Marine Corps Martial Arts Program

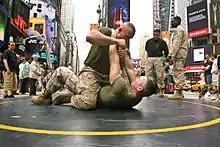
Marines demonstrate MCMAP in Times Square for Fleet Week 2010

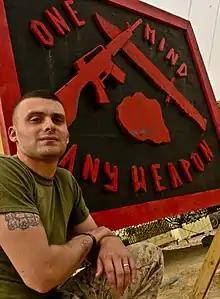
“One mind, any weapon.” The motto focuses on developing mental strength as well as physical

The MCMAP was officially created by Marine Corps Order 1500.54, published in 2002, as a "revolutionary step in the development of martial arts skills for Marines and replaces all other close-combat related systems preceding its introduction." MCMAP comes from an evolution dating back to the creation of the Marine Corps, beginning with the martial abilities of Marine boarding parties, who often had to rely on bayonet and cutlass techniques. During World War I these bayonet techniques were supplemented with unarmed combat techniques, which often proved useful in trench warfare. Between the world wars, Colonel Anthony J. Biddle began the creation of standardized bayonet and close combat techniques based on boxing, wrestling, savate and fencing. Also during this period, Captains Wallace M. Greene and Samuel B. Griffith learned Kung Fu techniques from Chinese American Marines and brought this knowledge to other Marines throughout the Marine Corps.